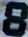
Number: 8